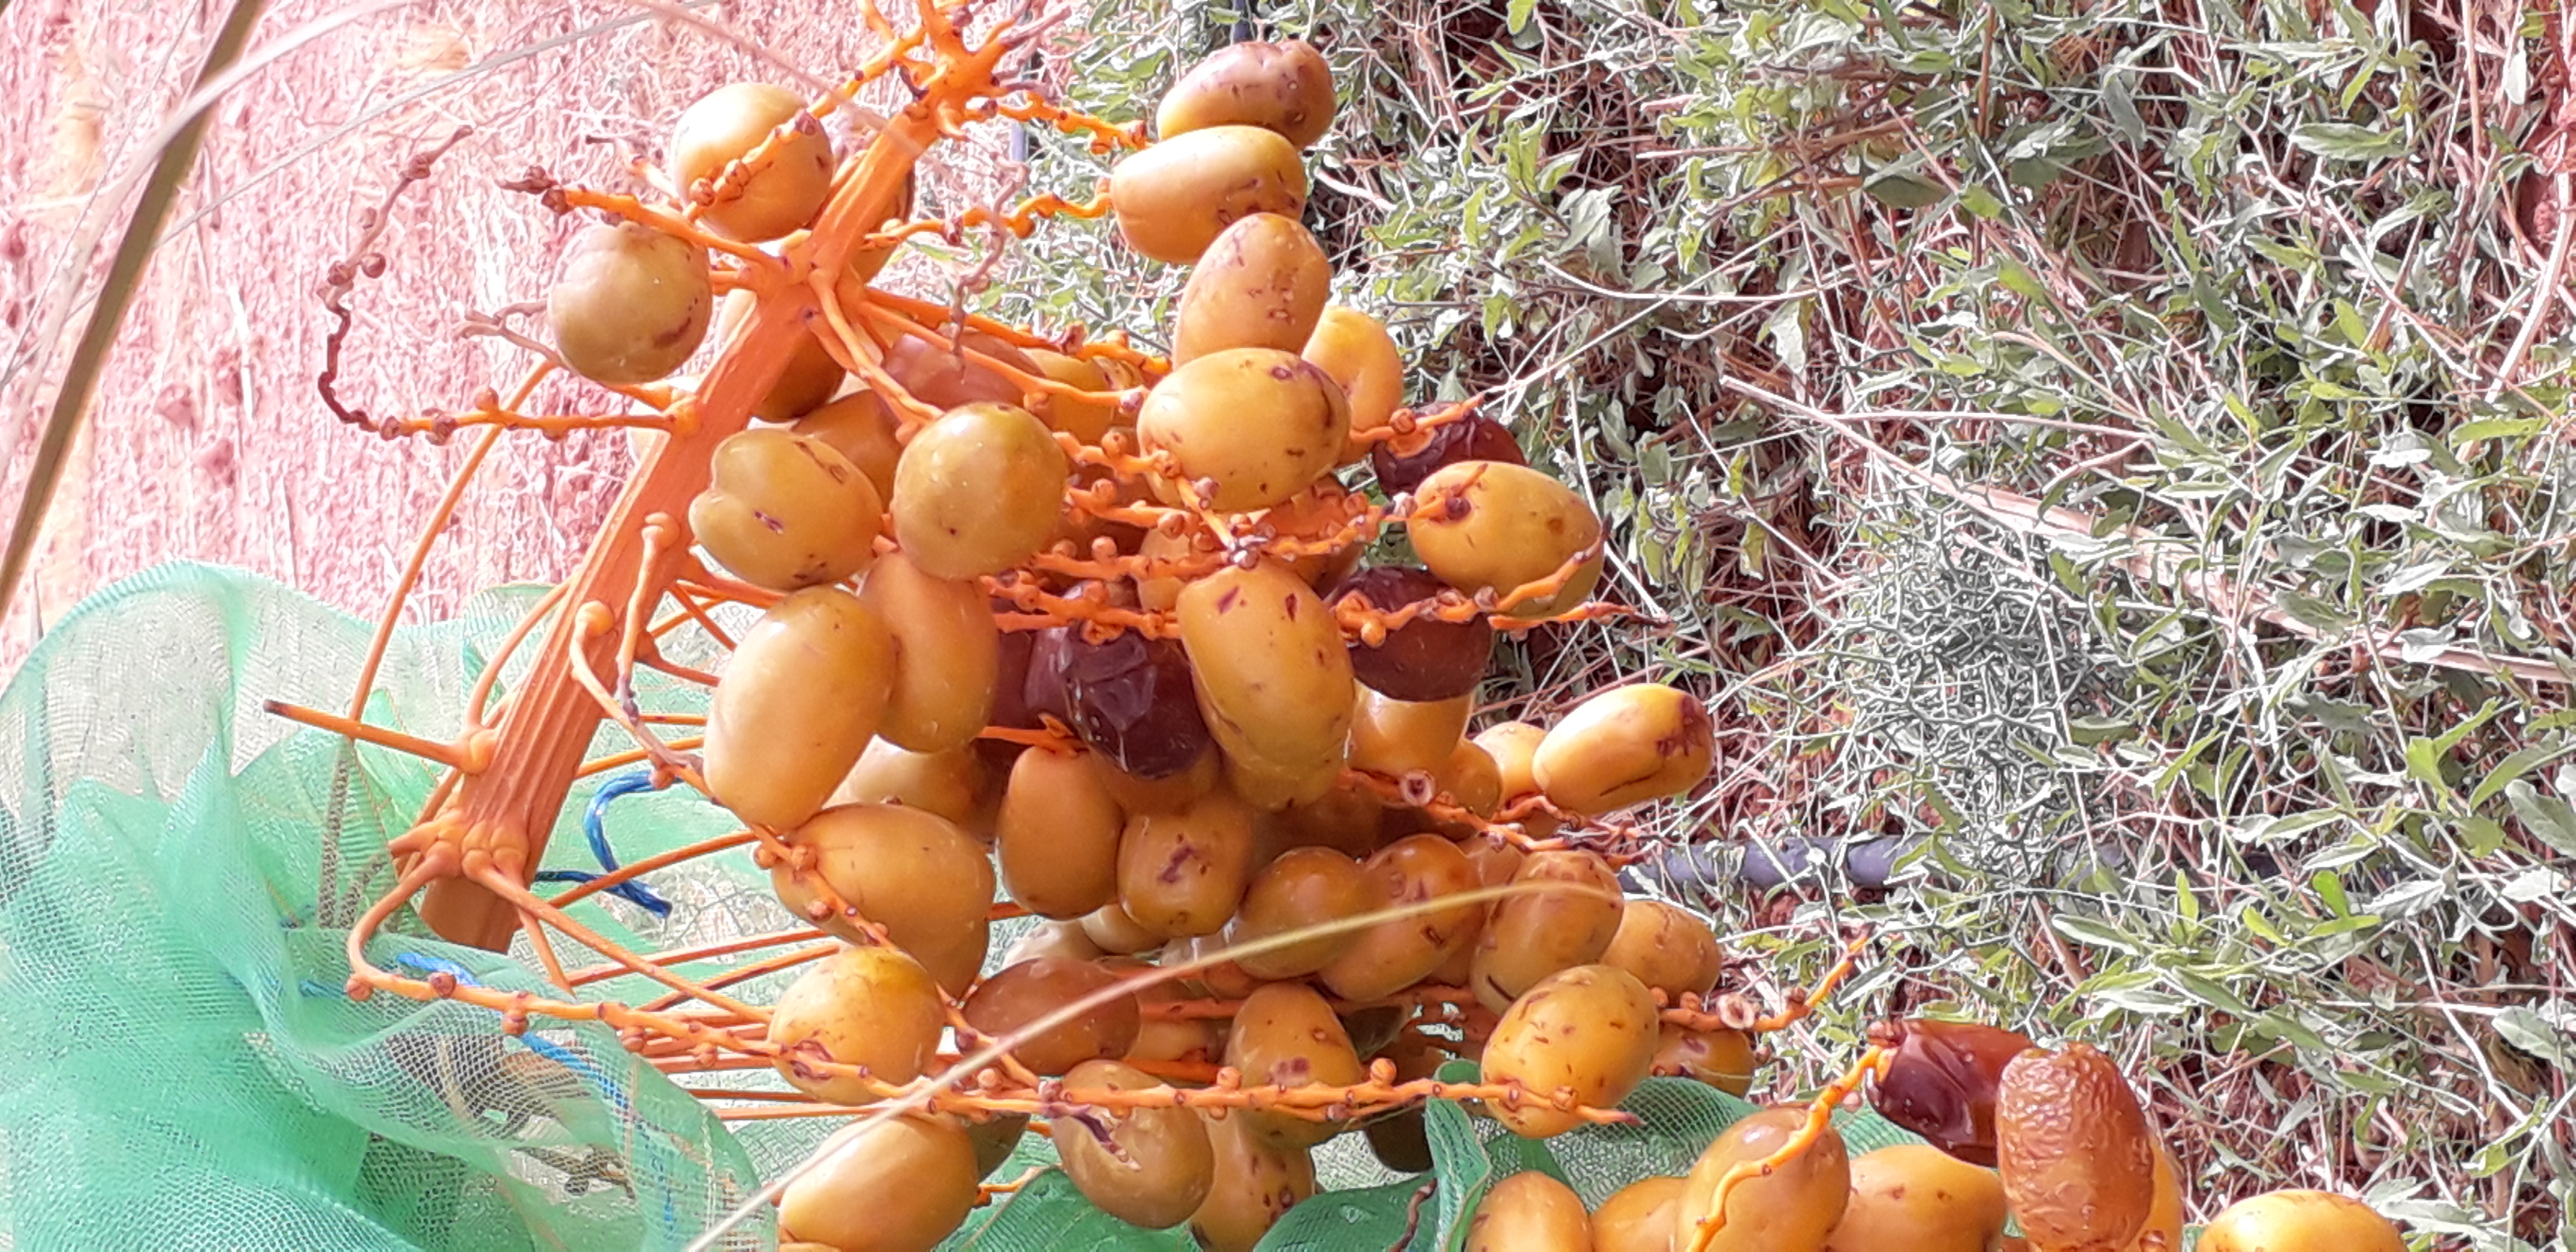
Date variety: Boufagous